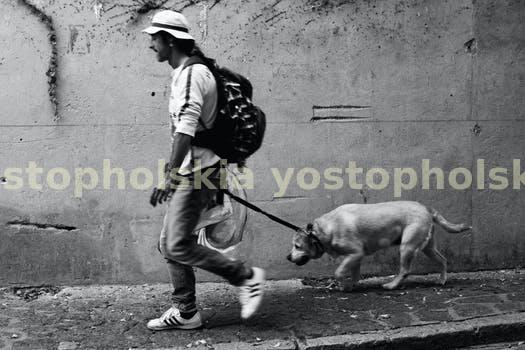
Label: Watermark